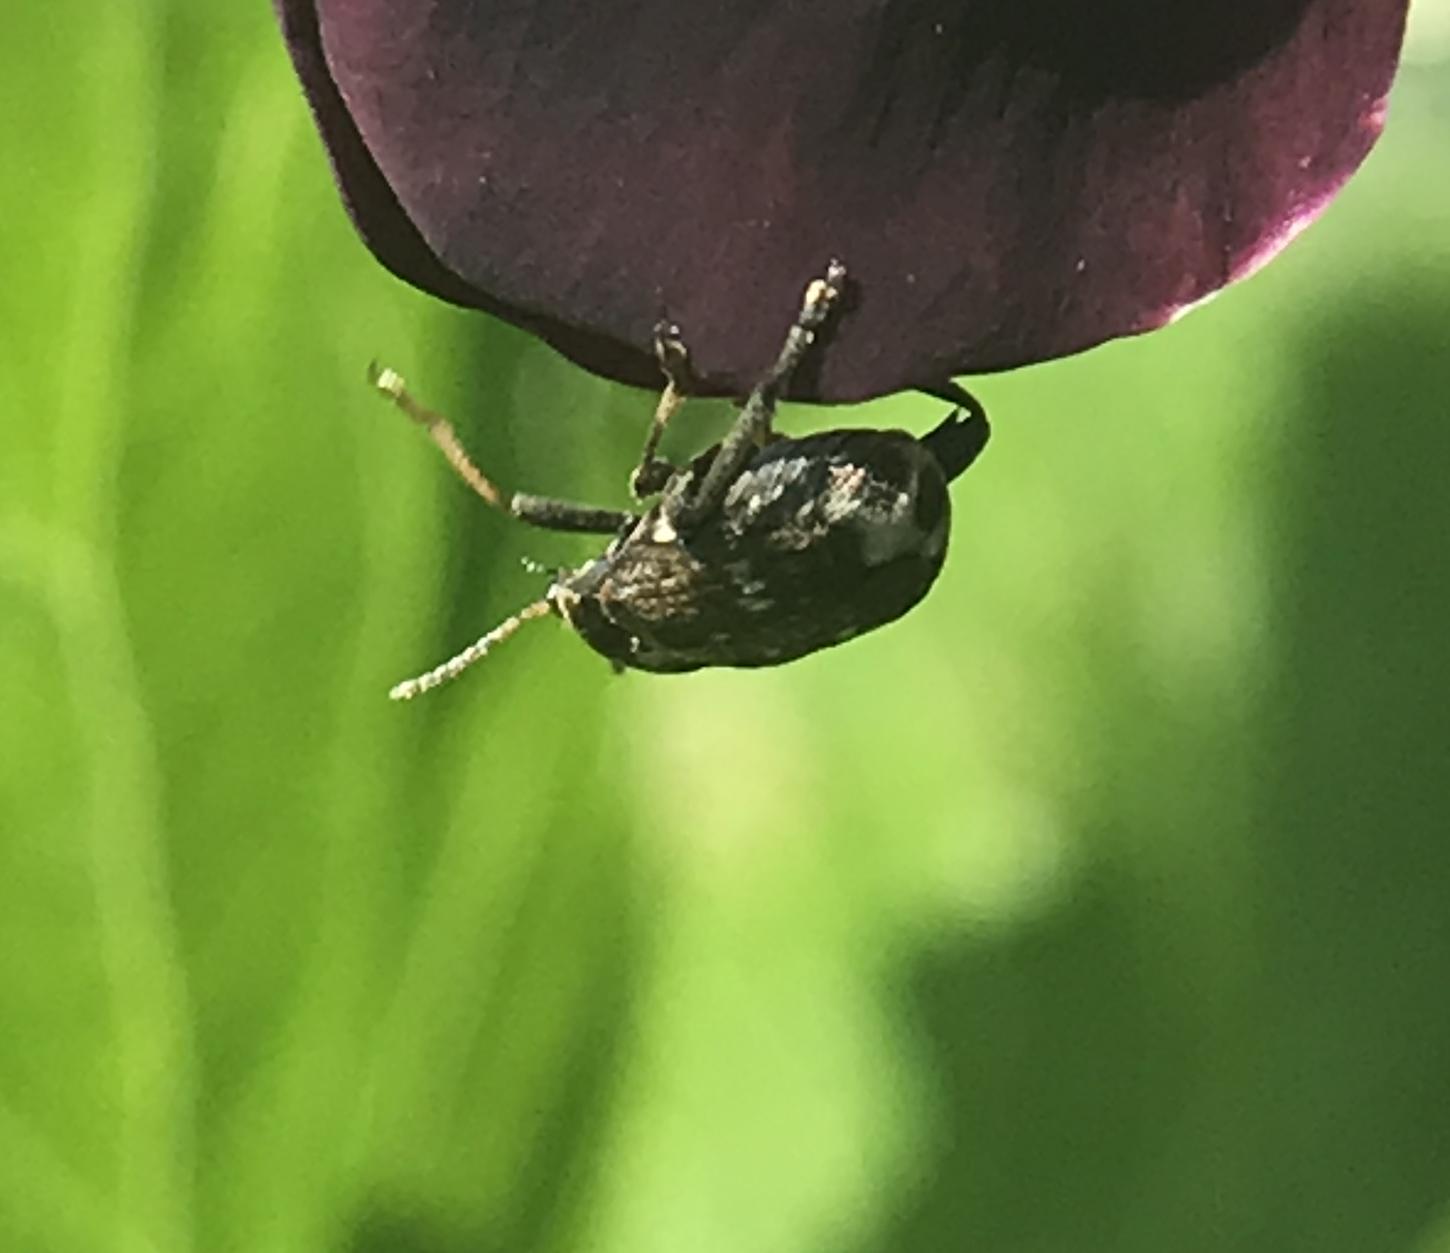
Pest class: pea_weevil